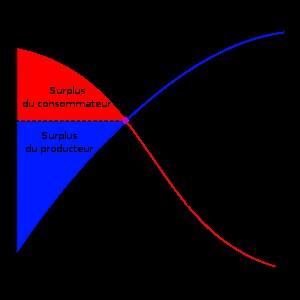
Le surplus du producteur représente la différence entre le prix auquel le producteur était prêt à vendre un bien et le prix obtenu. Il est matérialisé par la zone en bleue sur le graphique ci-dessous.
Le surplus du consommateur est la différence entre ce qu'un consommateur est prêt à payer pour un bien et le montant effectivement payé.